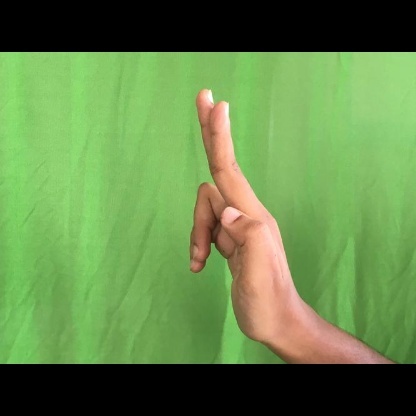
Mudra: Ardhapathaka